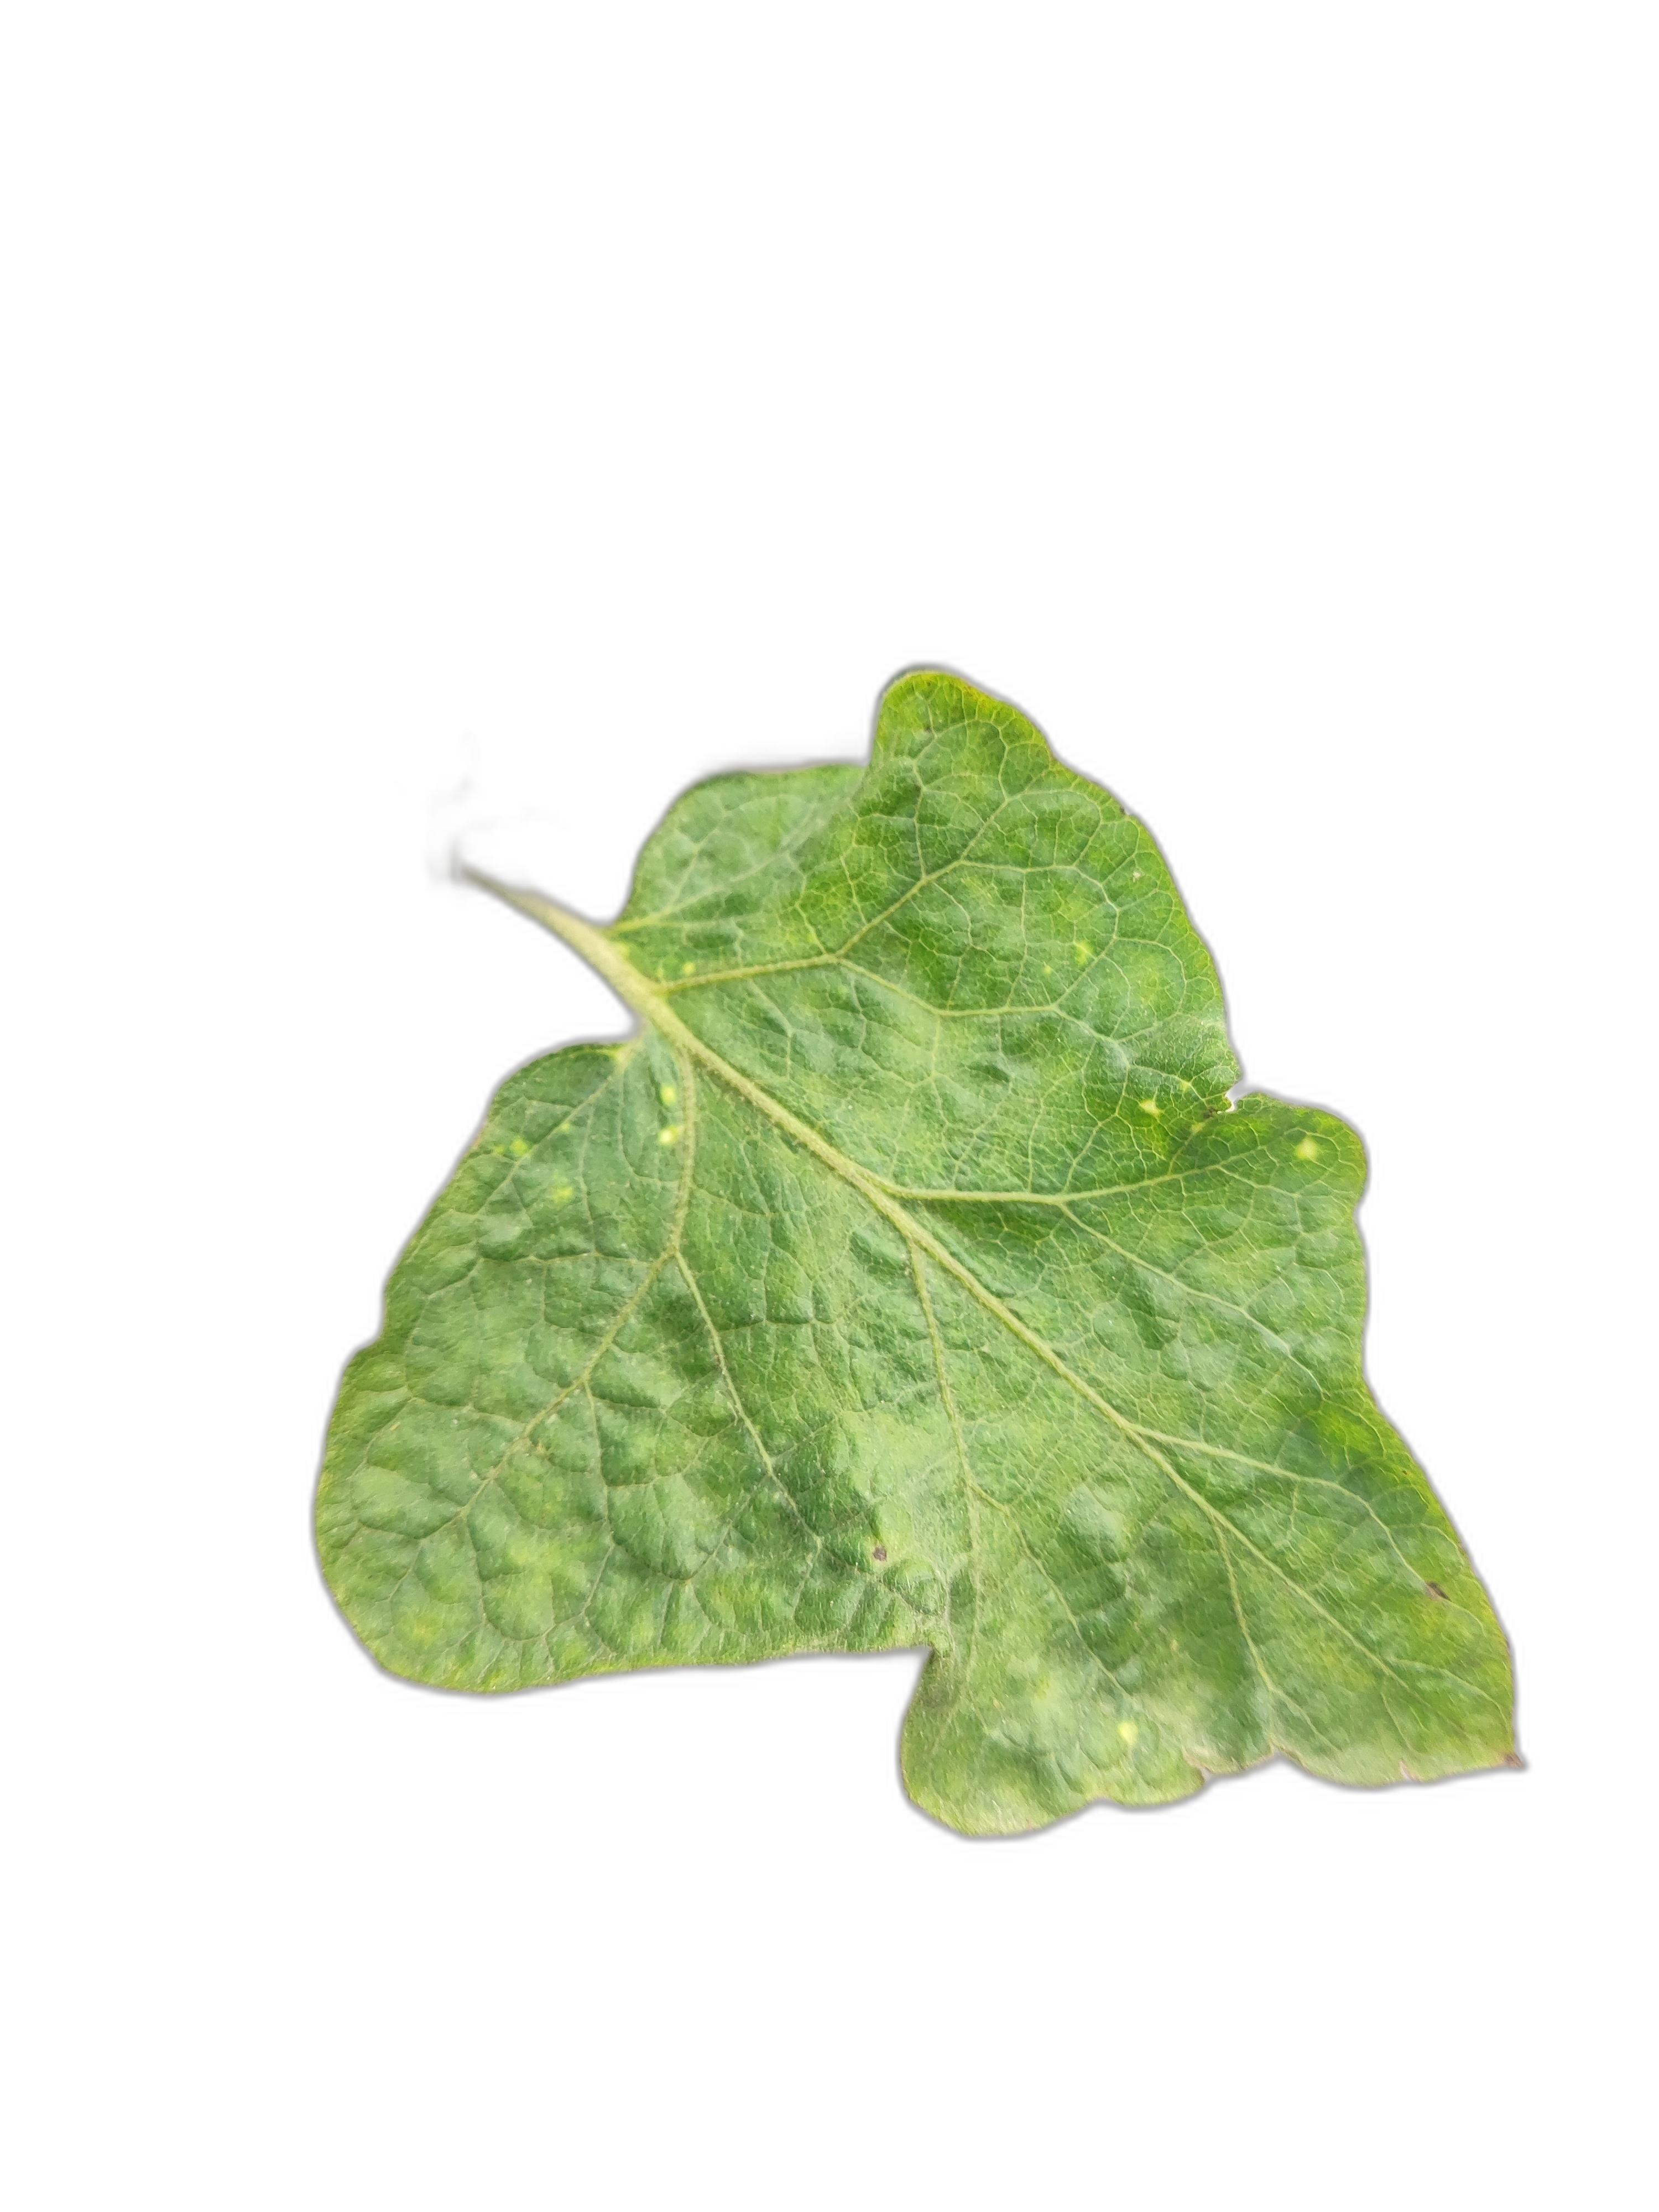
Label: Mosaic Virus Disease